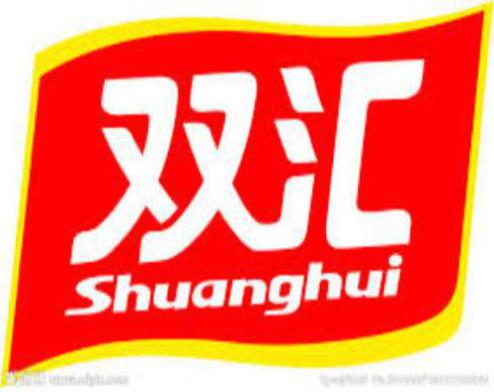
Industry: Food